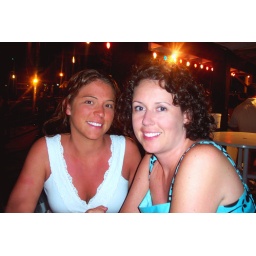
The ladies at a local townie bar under the bridge to Ernesto island.